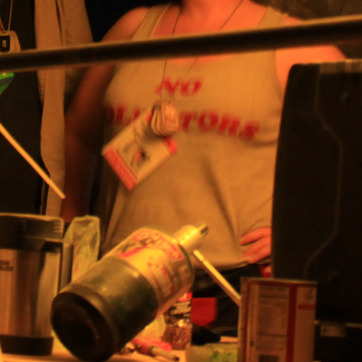
Material: fabric